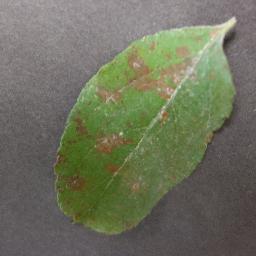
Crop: apple
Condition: cedar_rust